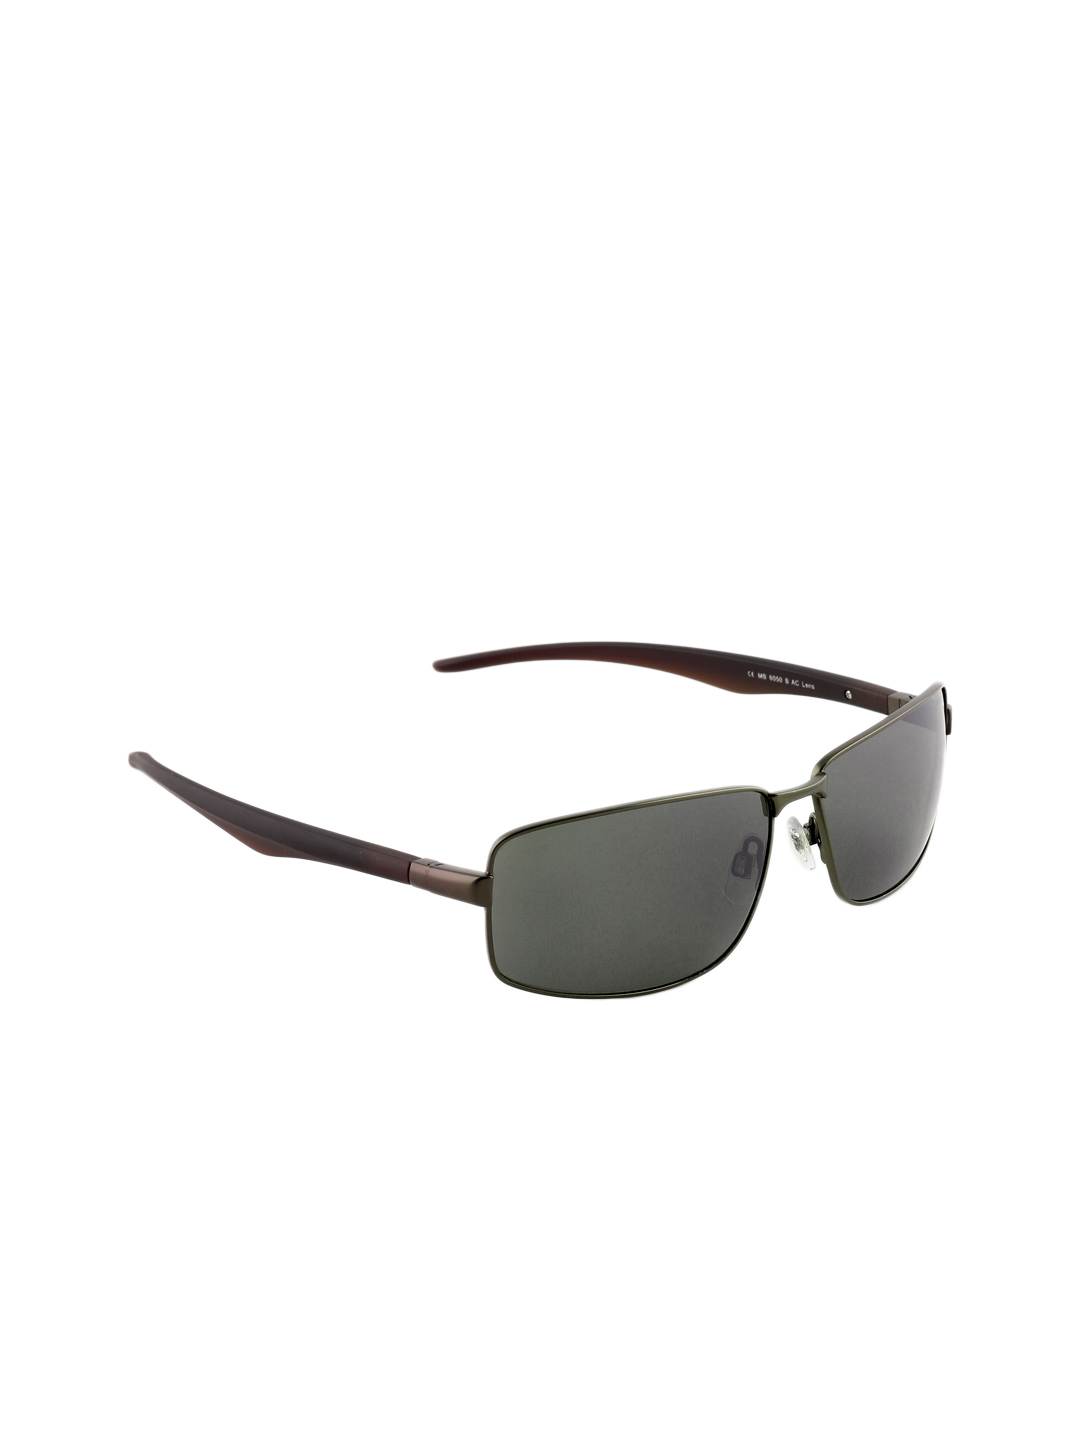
Miami Blues Men Sunglasses
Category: Accessories / Eyewear / Sunglasses
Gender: Men
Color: Brown
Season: Winter 2016
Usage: Casual